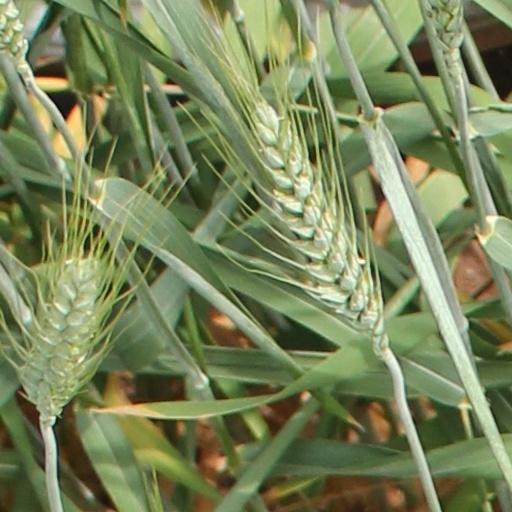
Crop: wheat